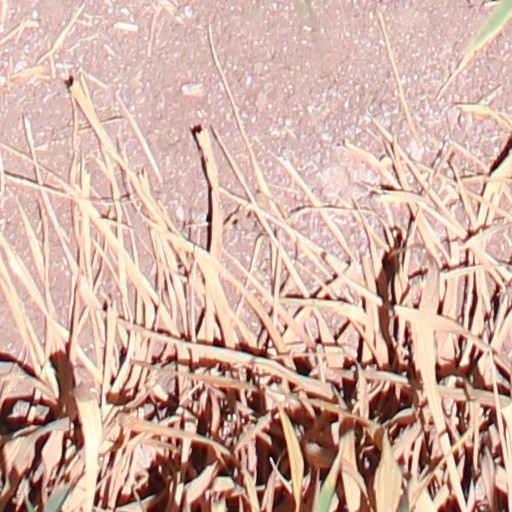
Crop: wheat